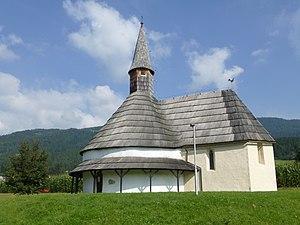
Petite église ronde du XIe s à Muta sur la Drave, dédiée à Saint Jean le Baptiste. Slovénie (ex Styrie).
Muta est une commune située dans la région historique de la Carinthie slovène au nord de la Slovénie à la frontière autrichienne.